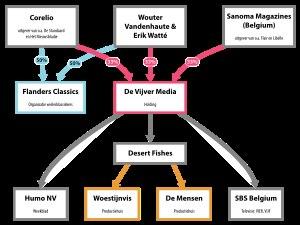
Wouter Vandenhaute est un homme d'affaires, producteur de télévision, journaliste sportif et dirigeant de club belge.
SBS Belgium NV est une entreprise privée belge active dans le domaine de l'audiovisuel. Ancienne filiale du groupe scandinave SBS Broadcasting, elle est désormais la propriété de De Vijver Media.